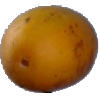
Label: Cucumber Ripe 2